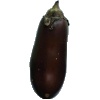
Label: eggplant